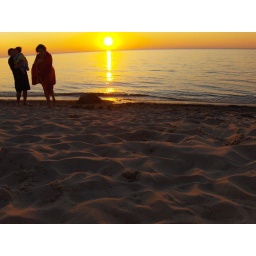
labor day weekend at the lake house in bridgman, michigan with 17 of our closest friends :D